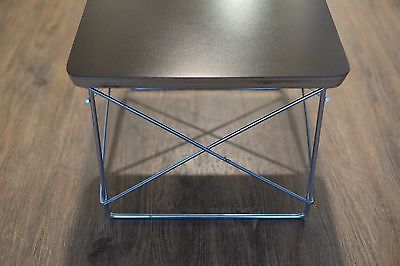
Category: table